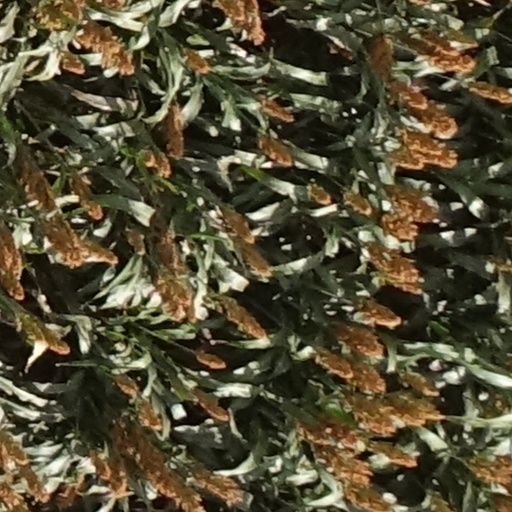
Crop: sorghum